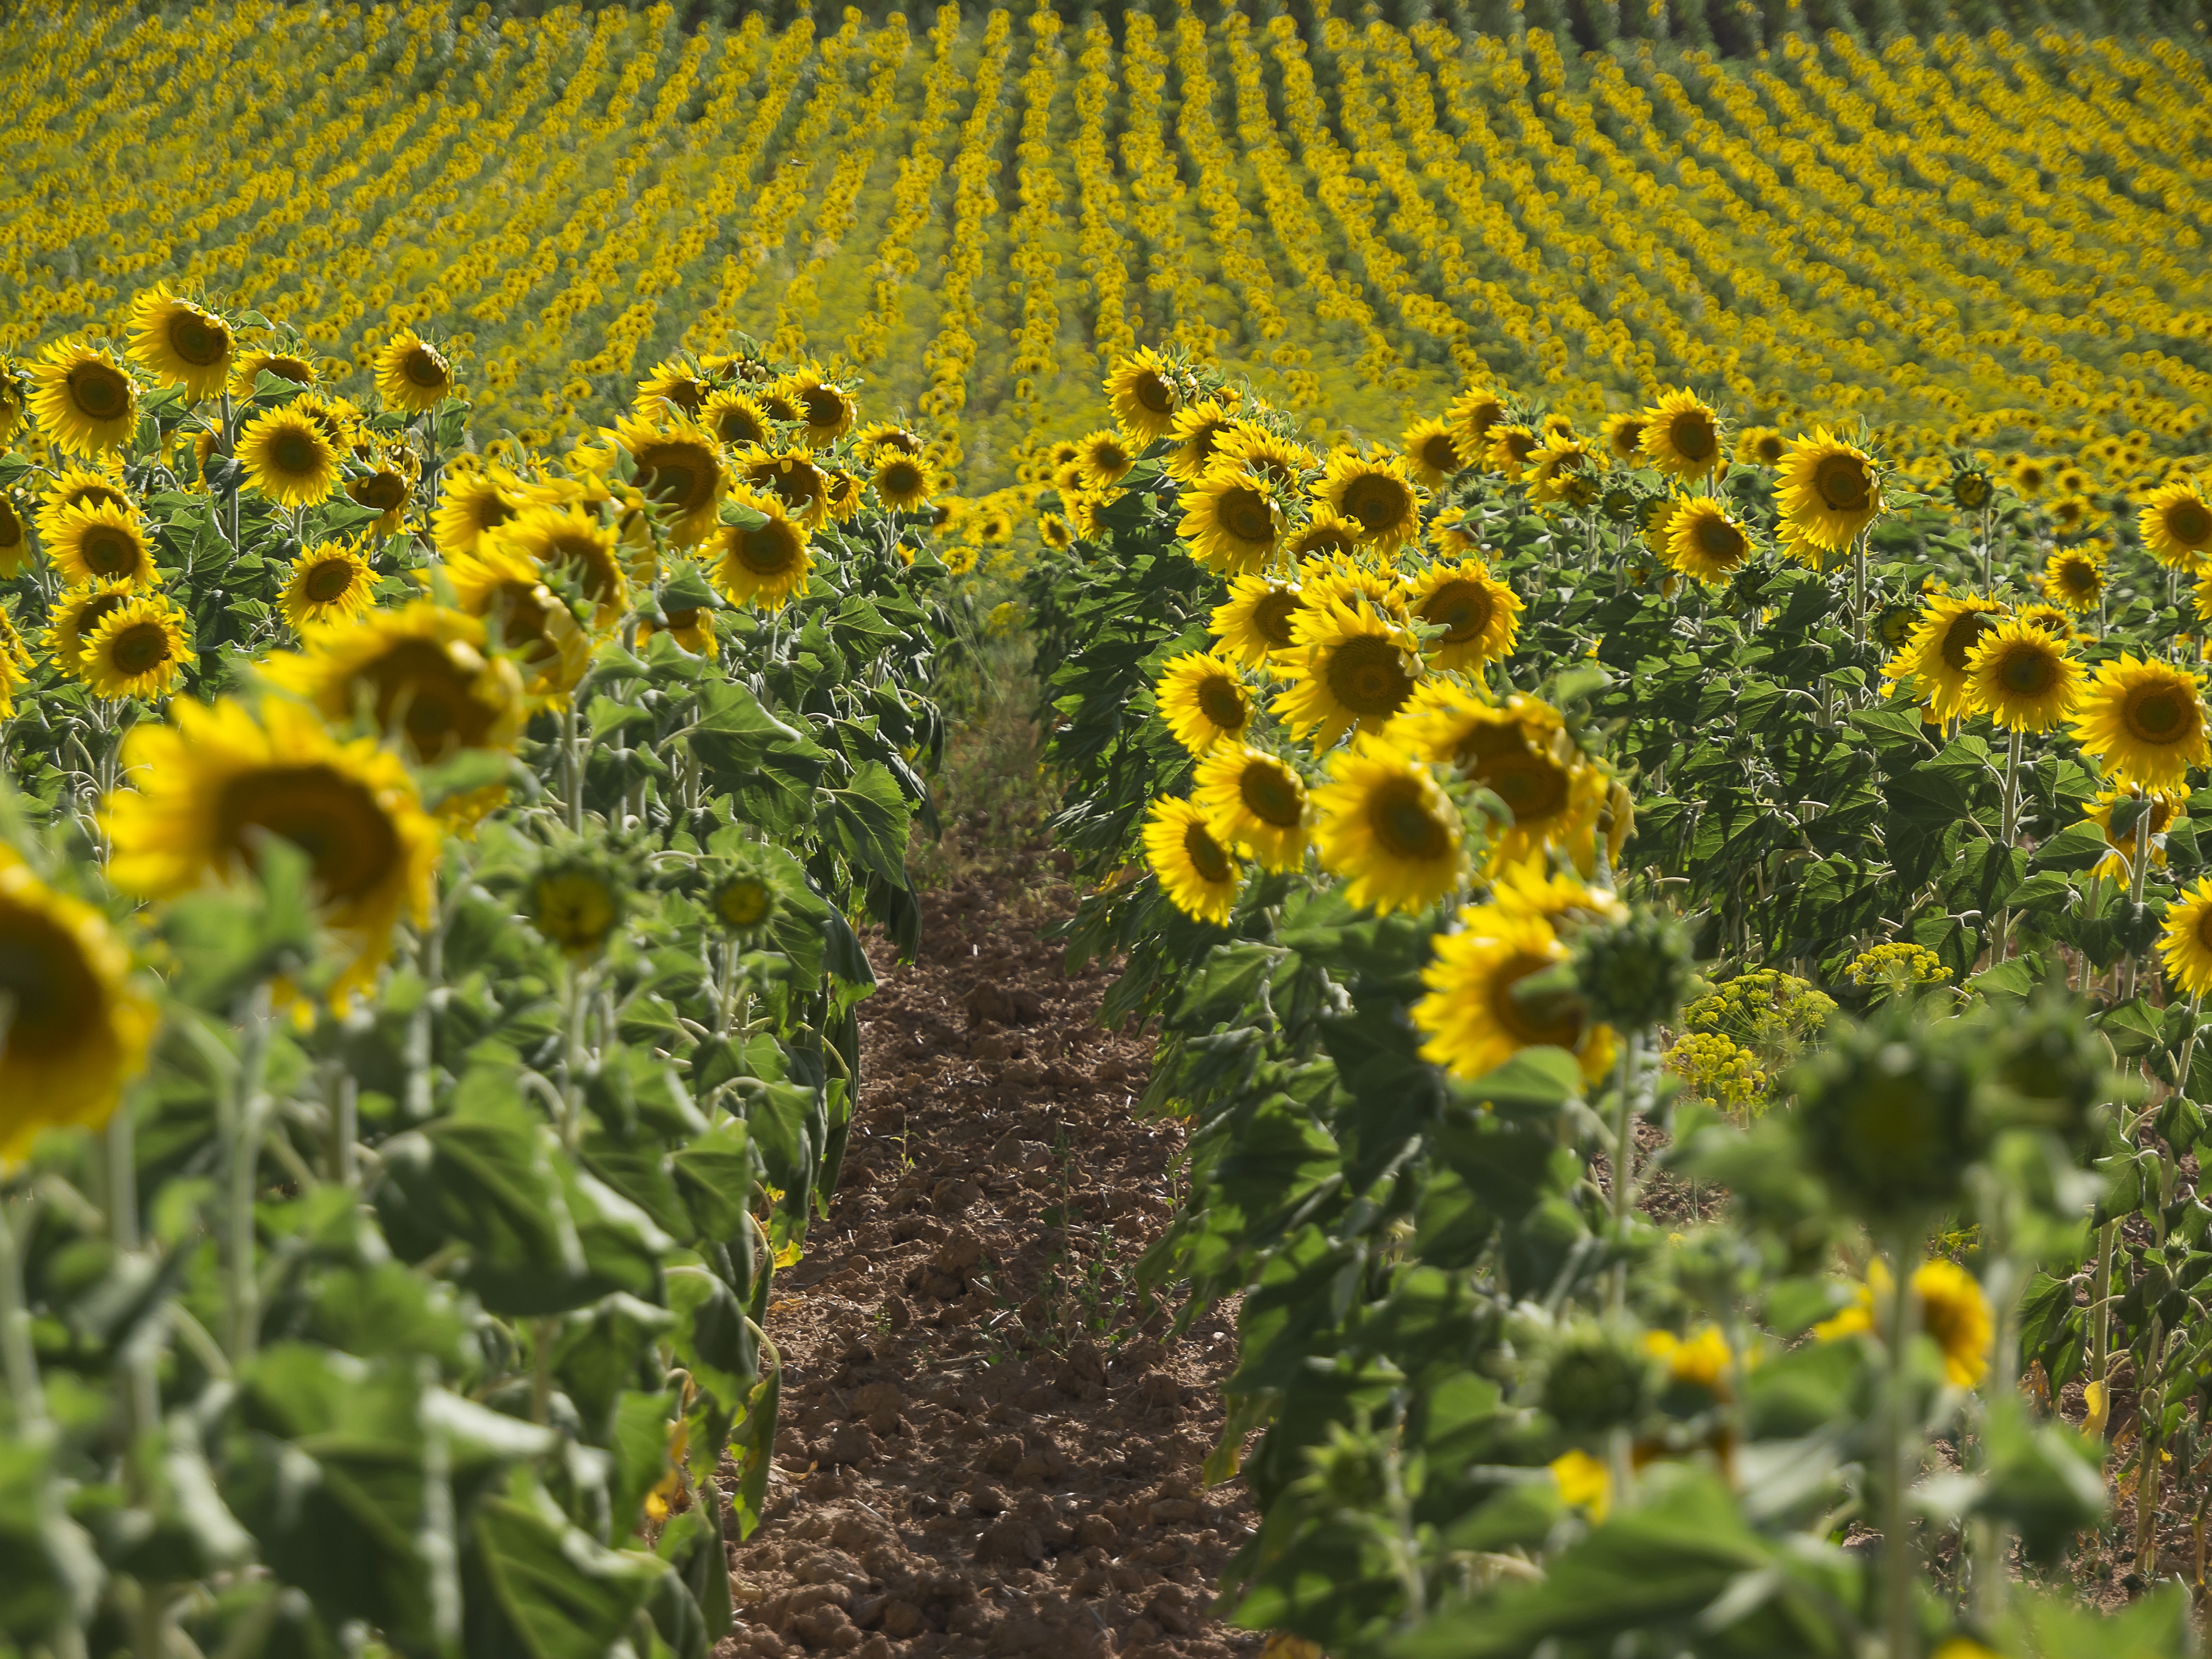
nature, plant, field, flower, botany, yellow, agriculture, flora, sunflower, yellow flower, wildflower, fields, pipes, sunflowers, oil, flowering plant, sunflower oil, daisy family, asterales, sunflower seed, annual plant, land plant